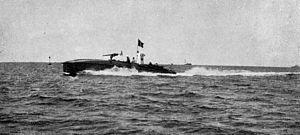
Le MAS, acronyme pour Motoscafo Armato Silurante ou Motoscafo Anti Sommergibile, est un petit torpilleur utilisé comme moyen rapide d'assaut par la Regia Marina pendant la première et la Seconde Guerre mondiale.